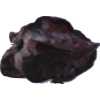
Label: carambola